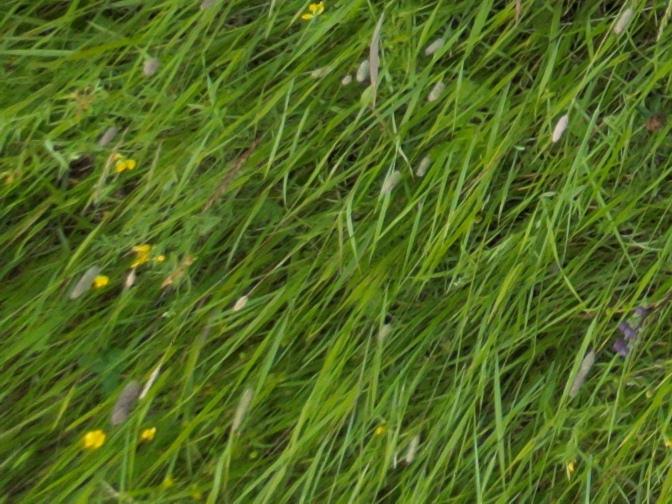
Flowers visible:  daisy flowers